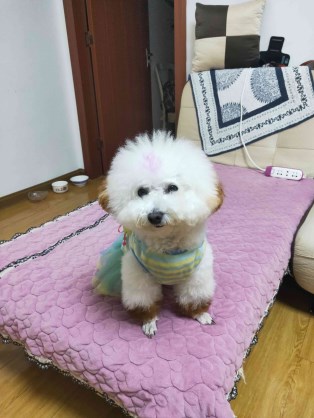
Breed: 3083-n000117-Bichon_Frise